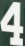
Number: 4